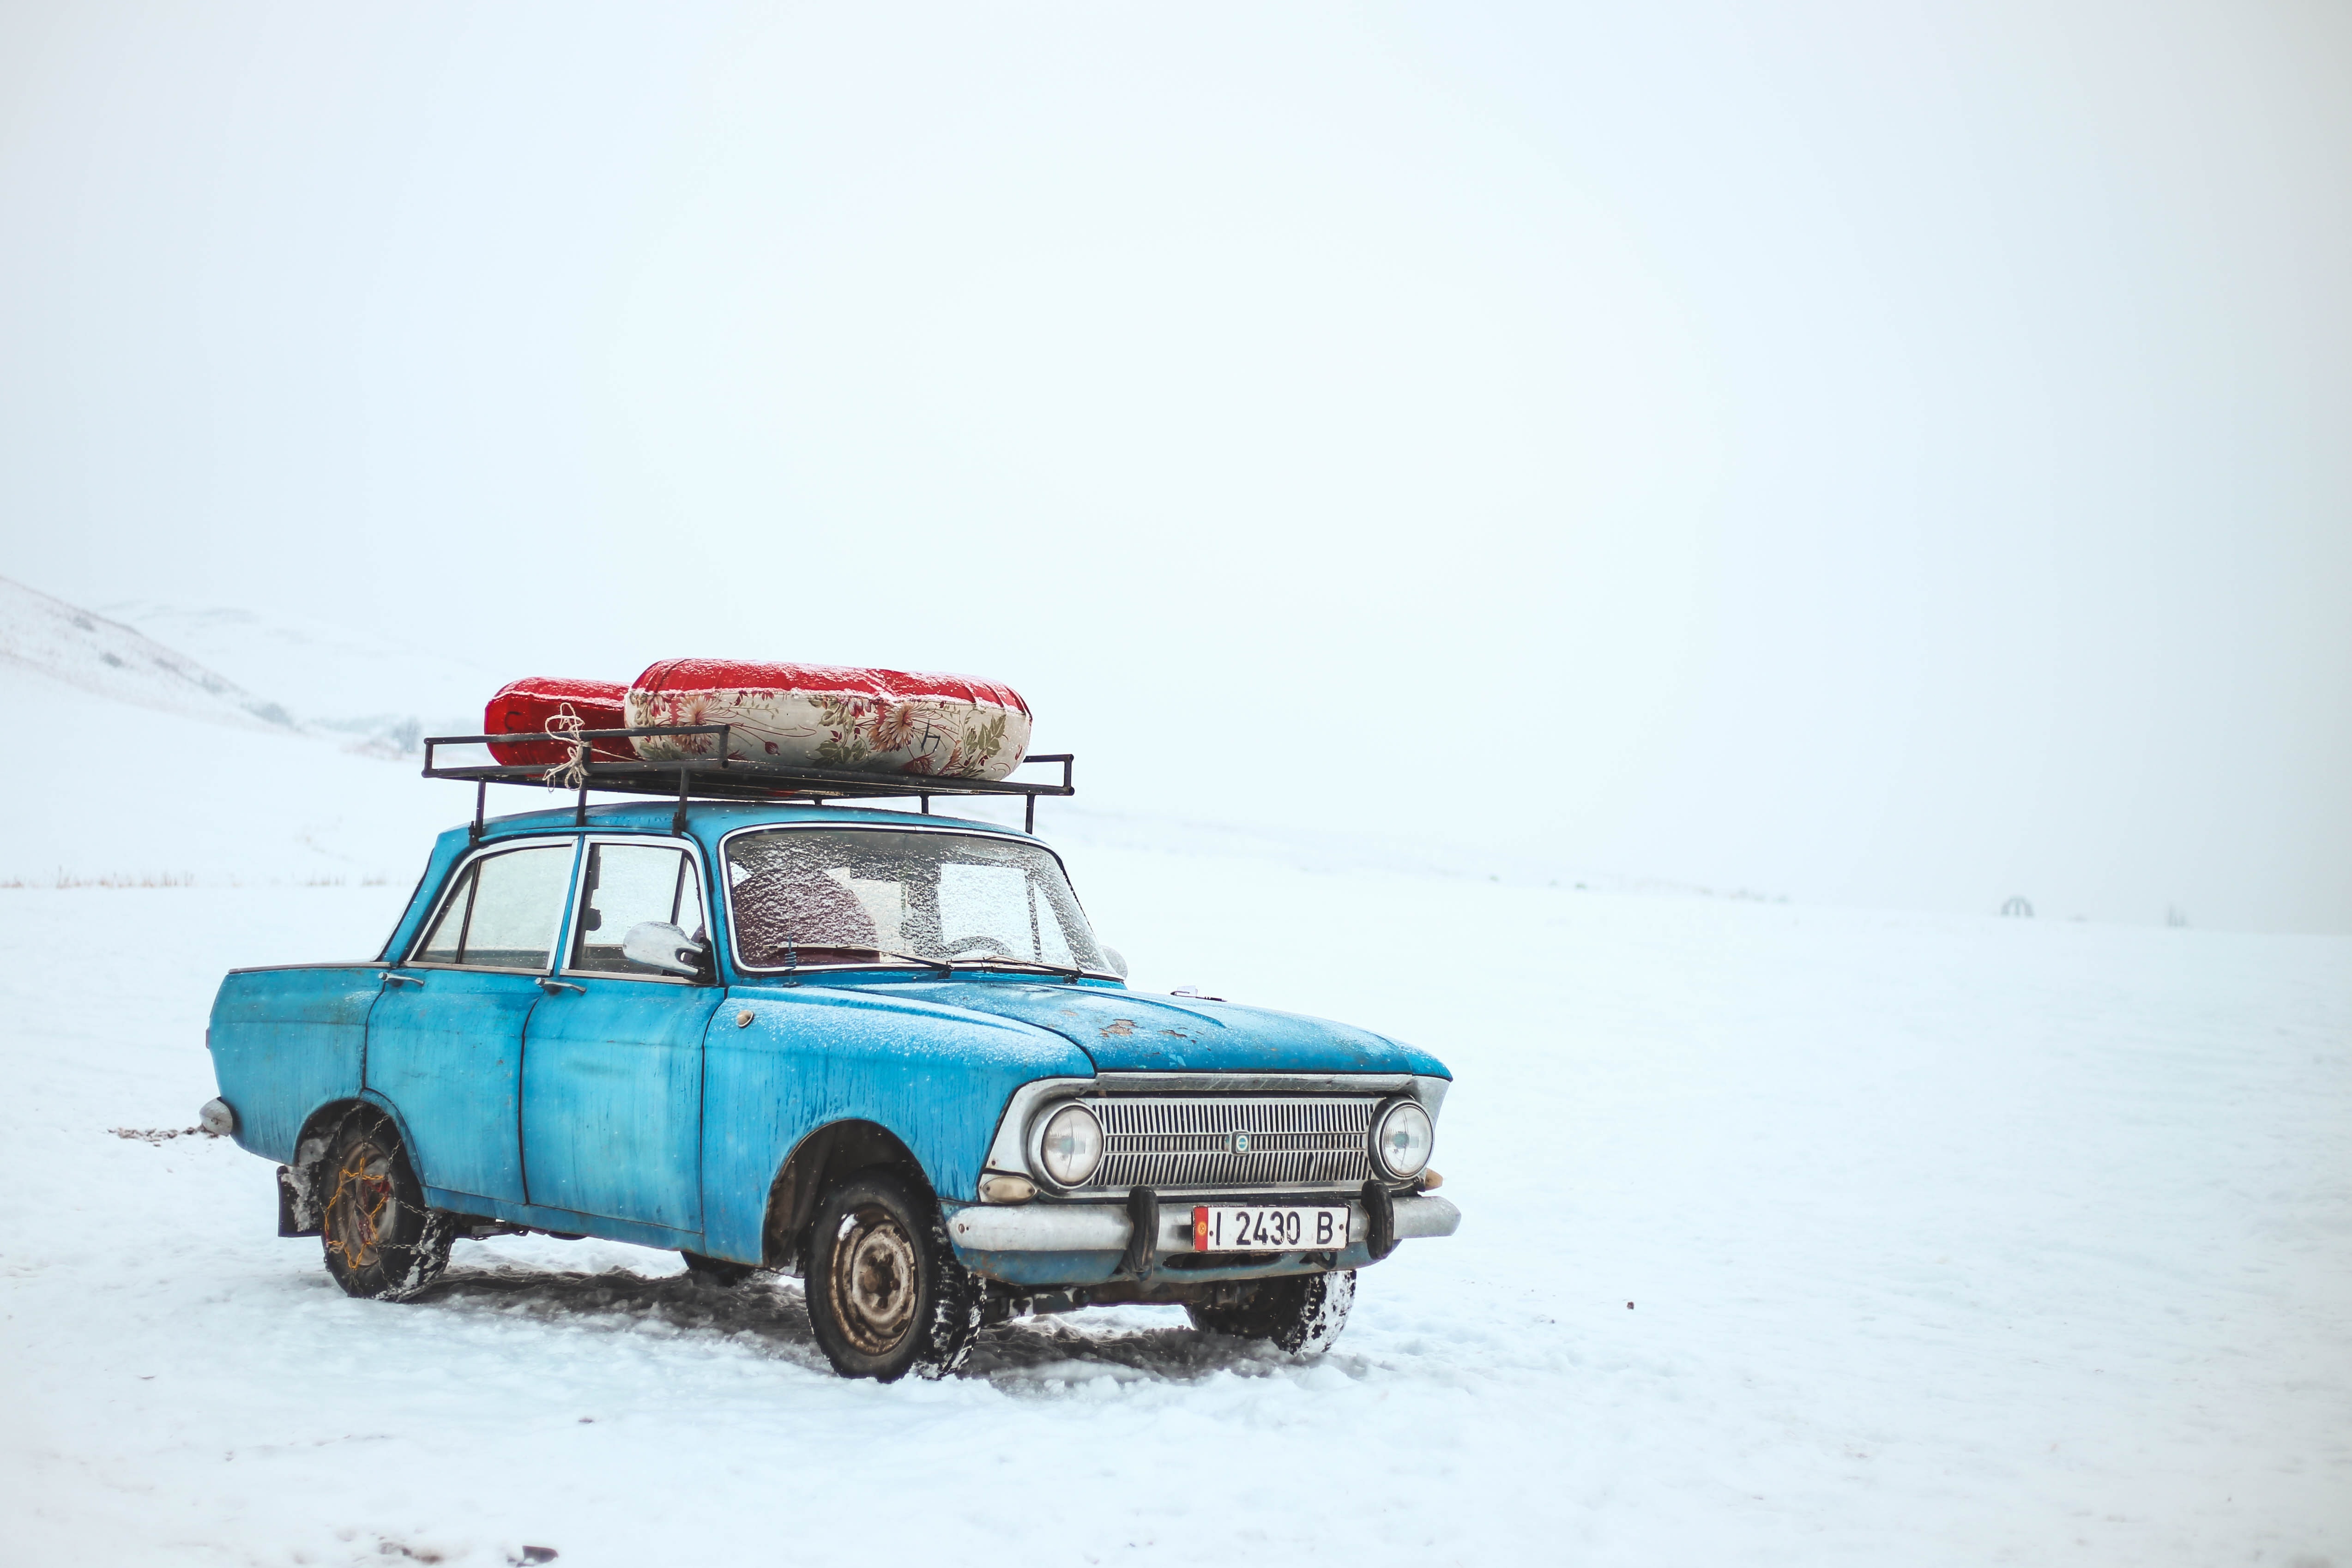
vehicle, car, blue, classic car, family car, automotive design, winter, moskvitch 412, snow, model car, sedan, city car